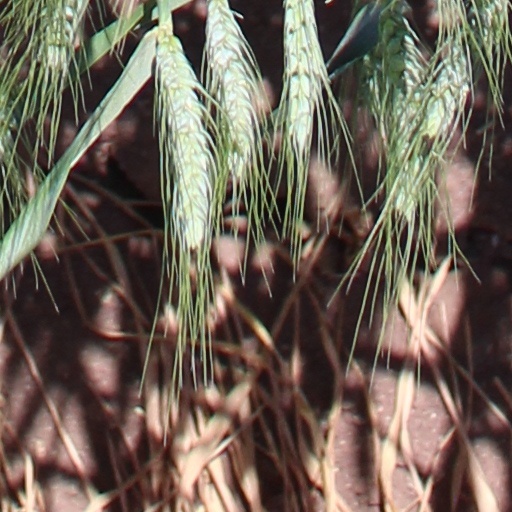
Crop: wheat